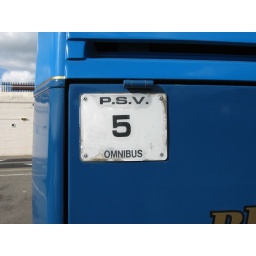
even a bus , the plates are the vehicle's Operator licence, in the UK the 'O' disc in the windscreen.